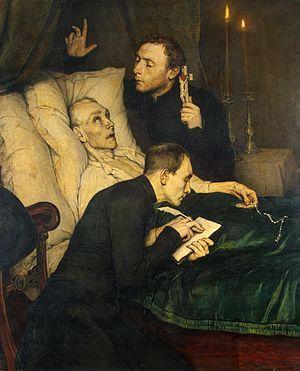
Alexandre Théodore Honoré Struys, né à Berchem le 24 janvier 1852 et mort à Uccle le 25 mars 1941, est un peintre belge de scènes de genre et de portraits.